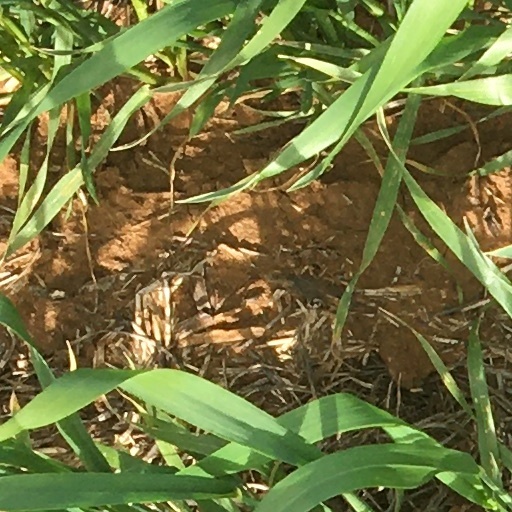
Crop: wheat